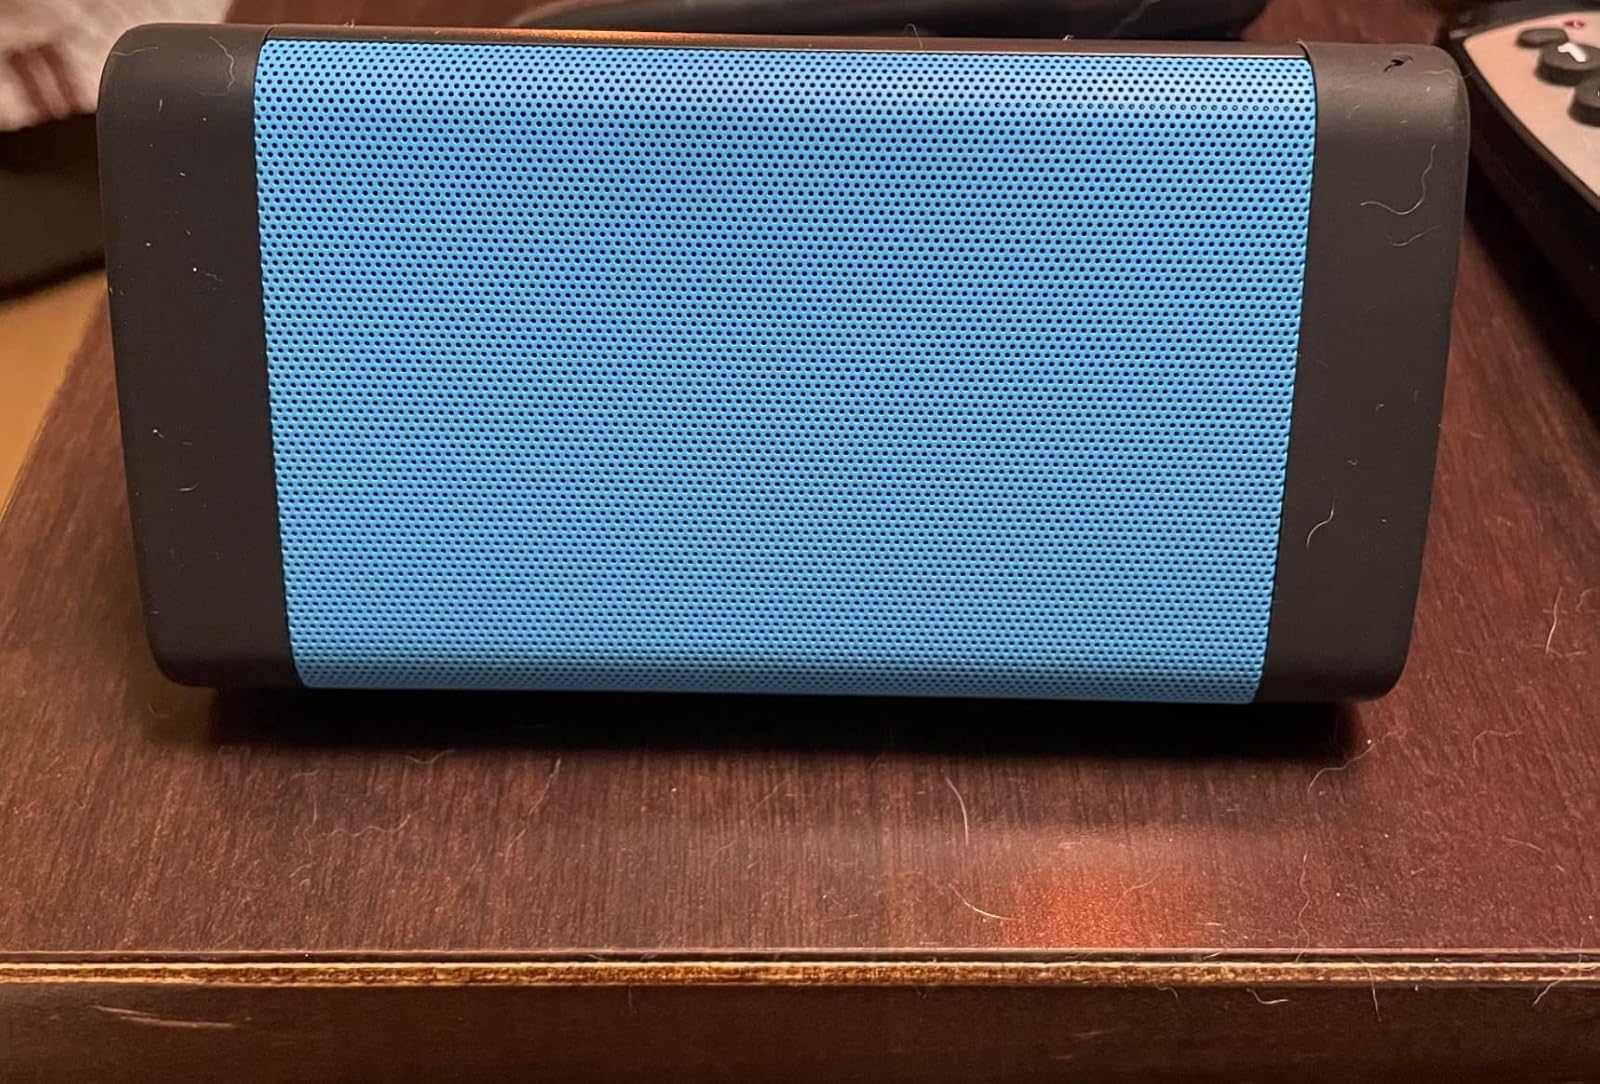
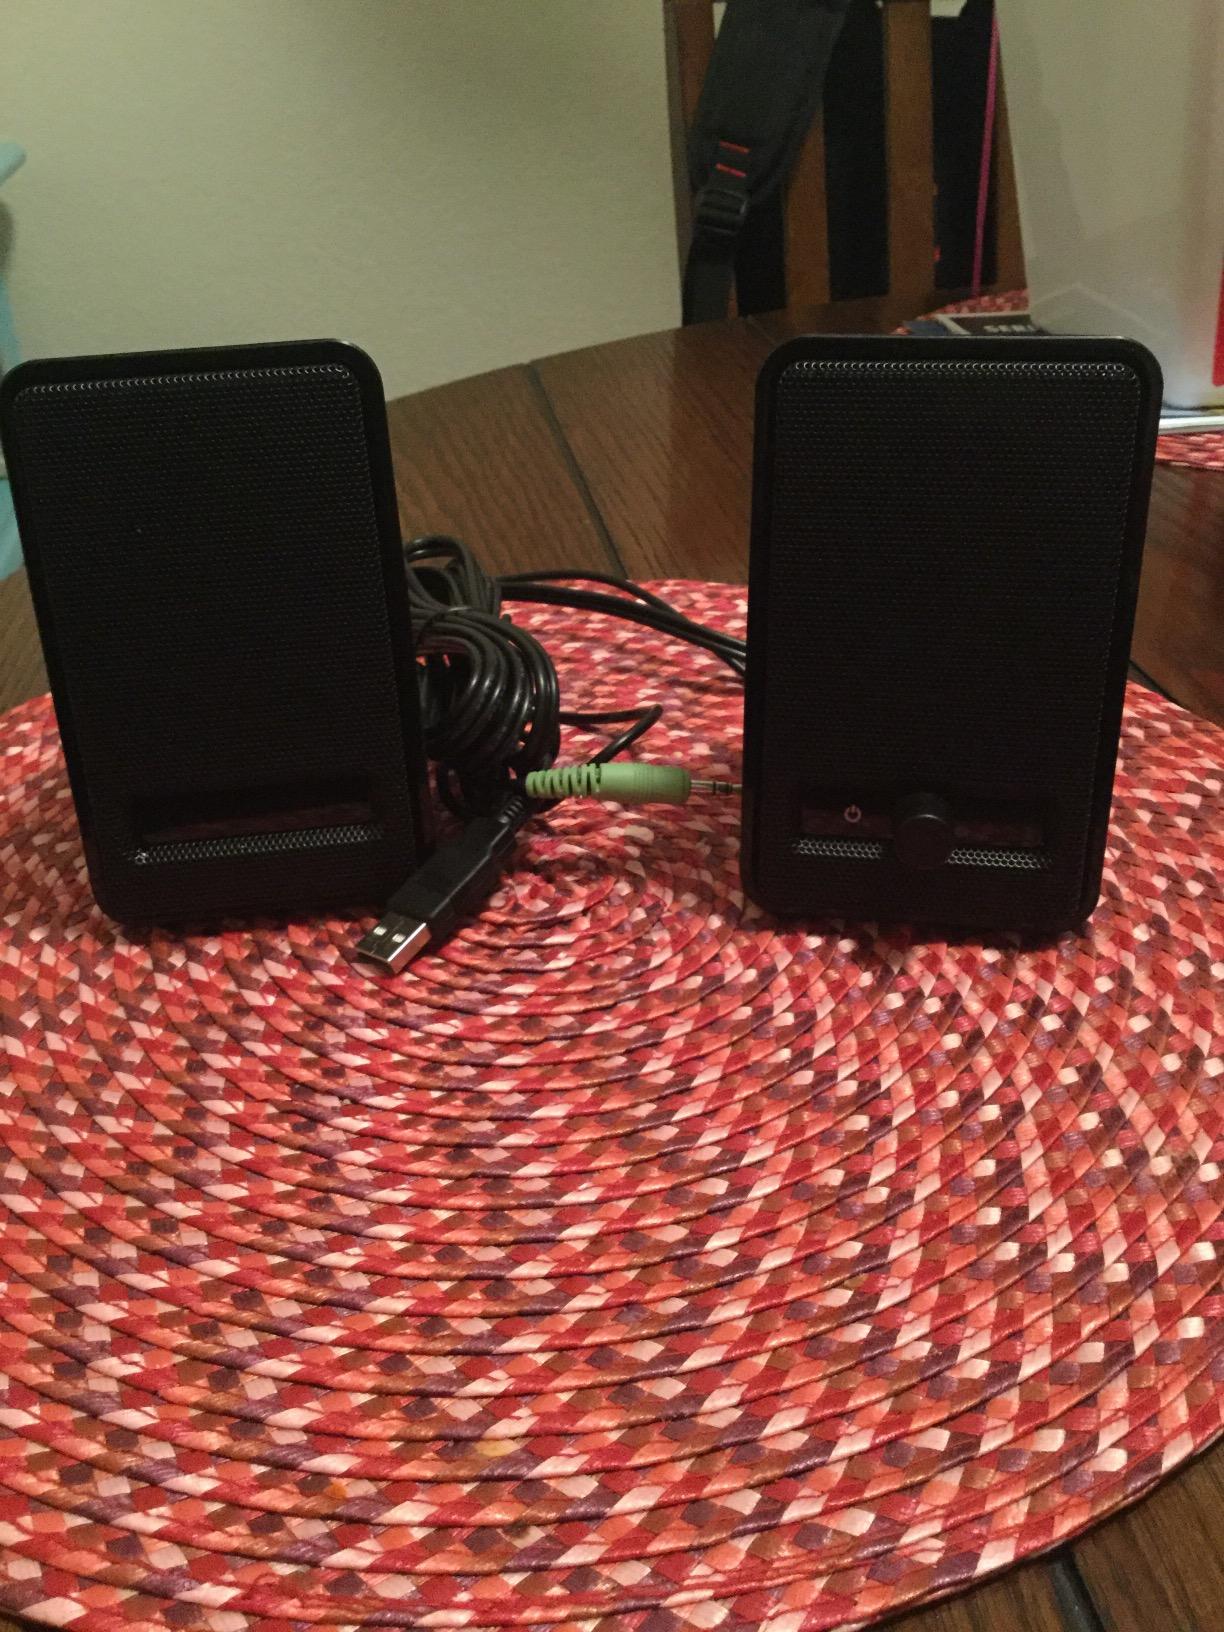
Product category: speaker
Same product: no